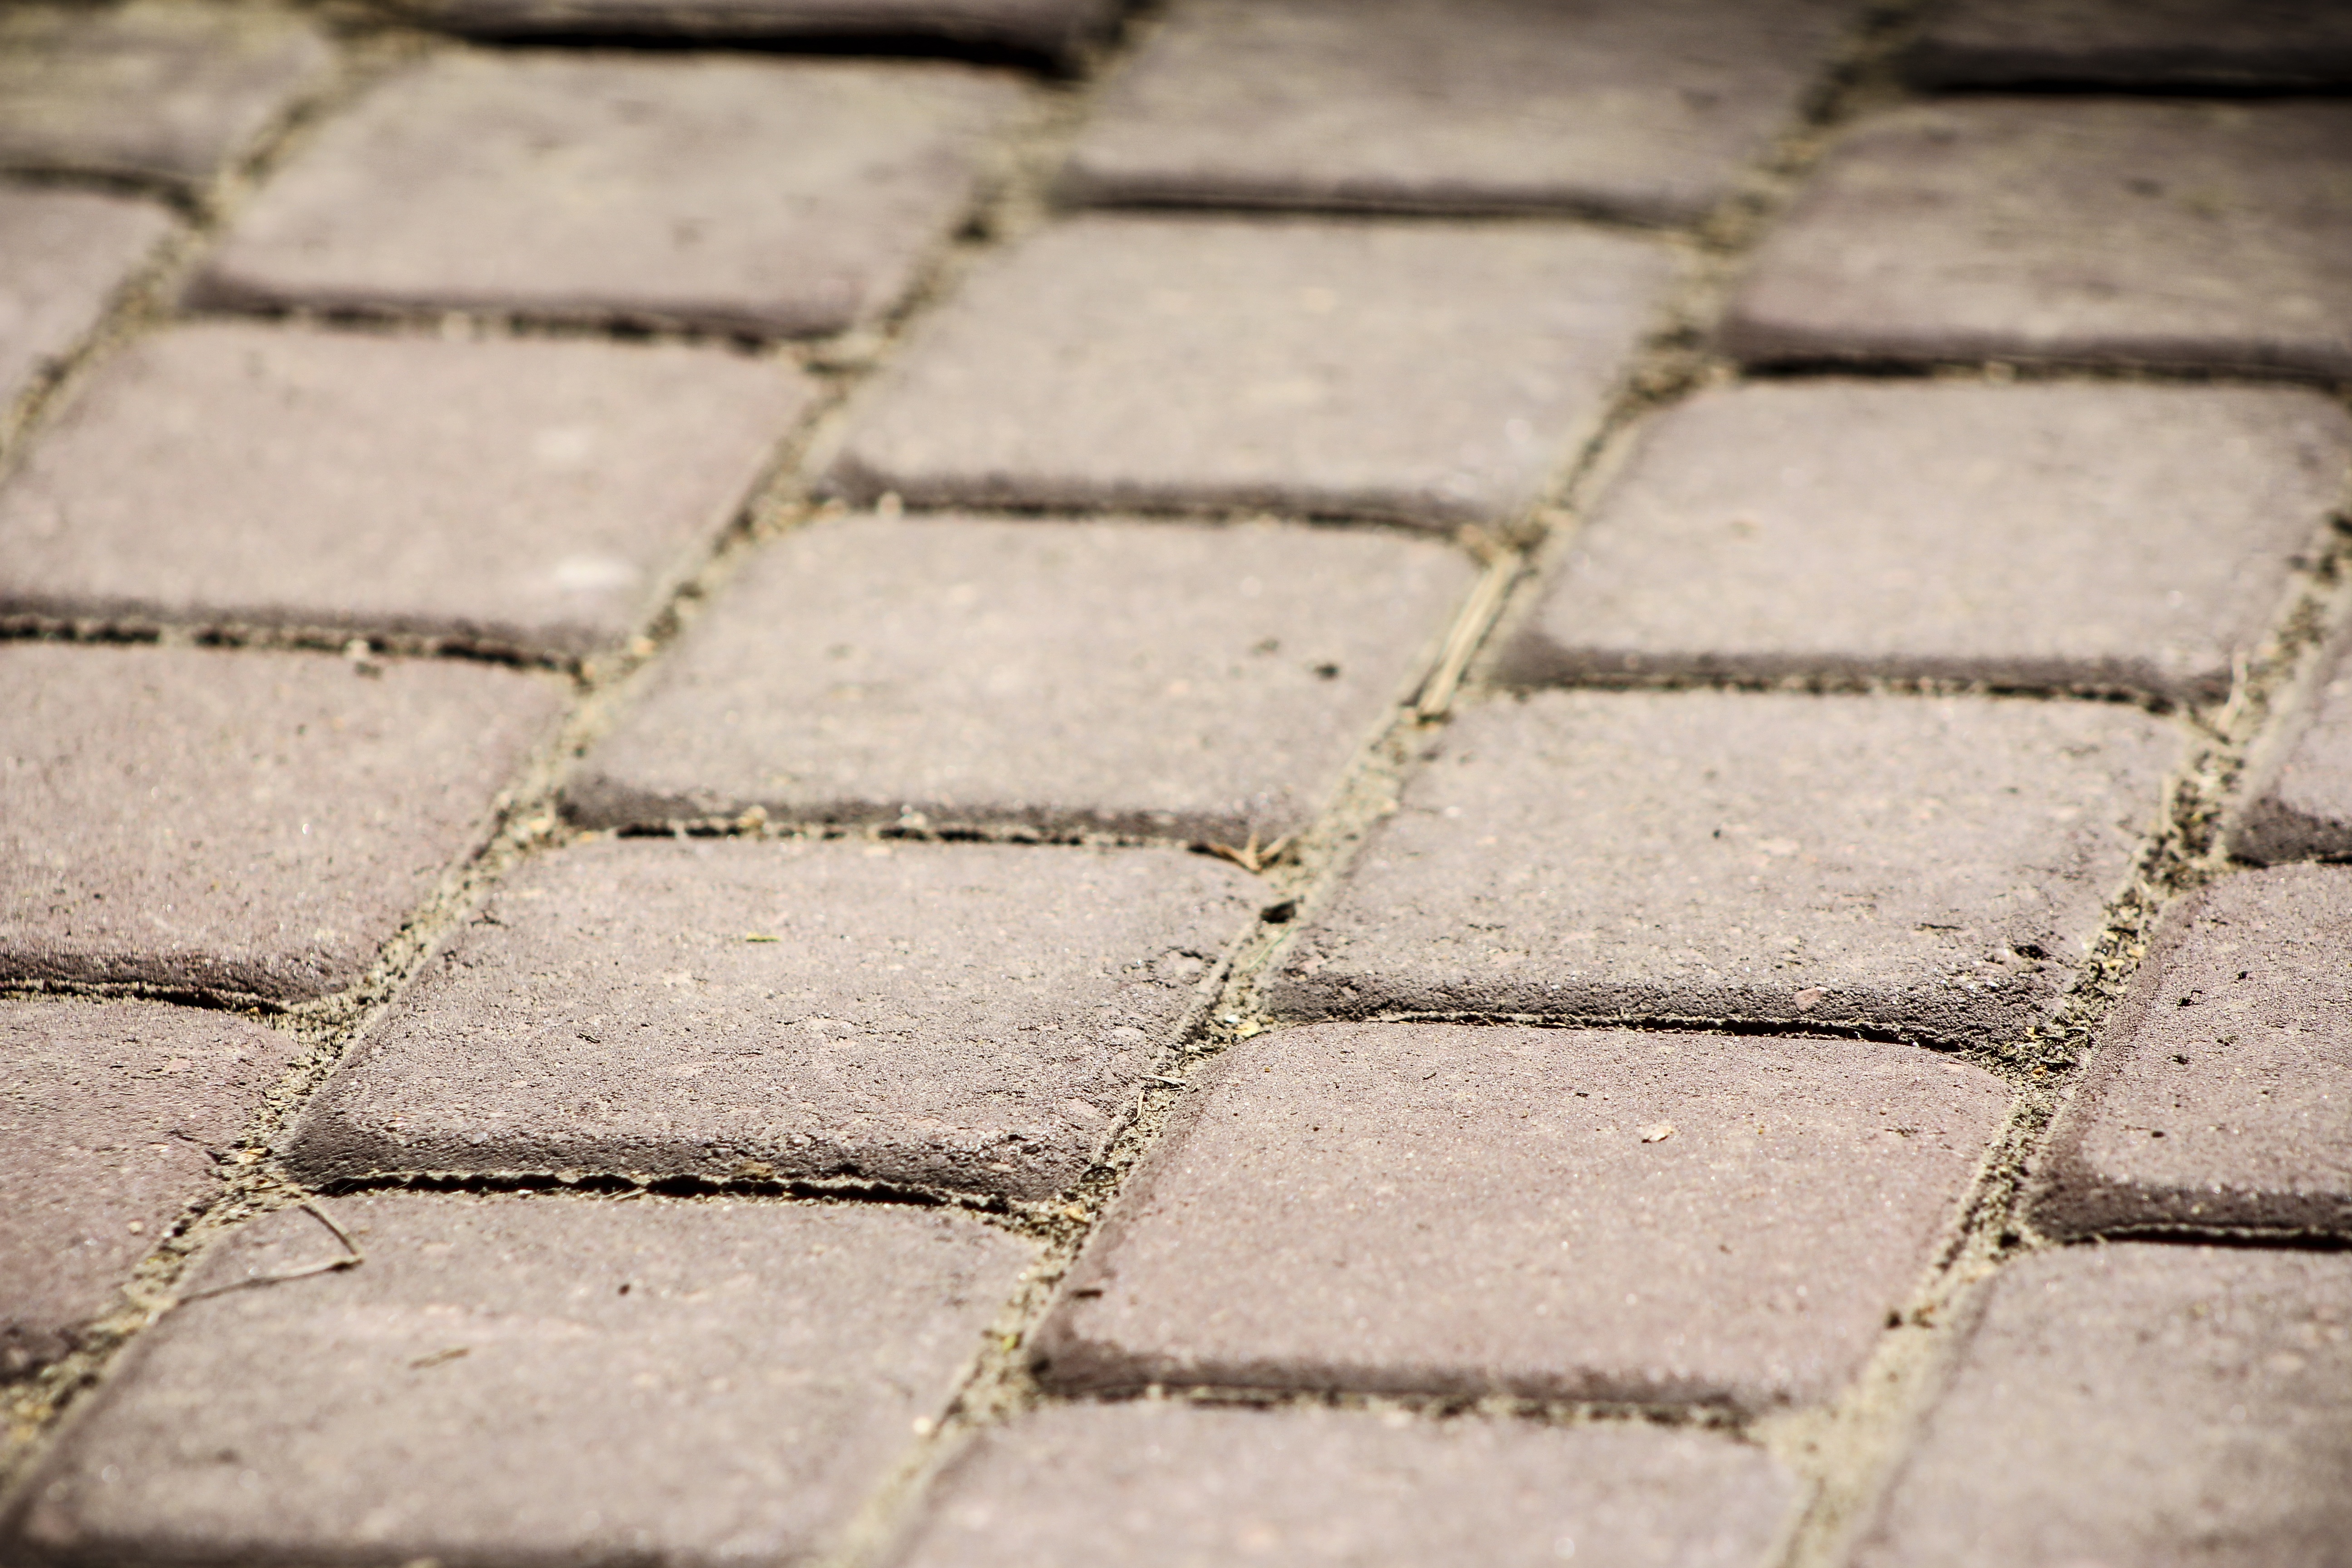
sidewalk, floor, cobblestone, wall, asphalt, walkway, line, soil, brick, lane, material, way, go, flooring, road surface, outdoor structure, dice mosaic